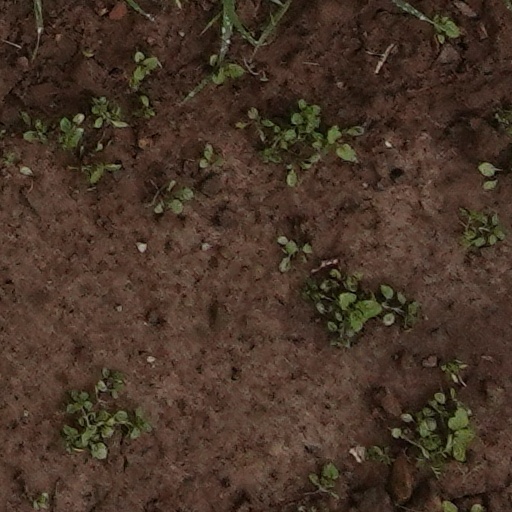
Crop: wheat